Kithakithalu

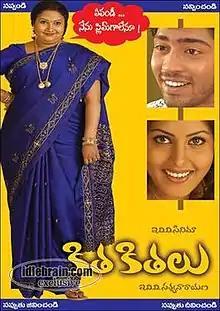
Theatrical release poster

Kithakithalu (Telugu: కితకితలు) is a 2006 Indian Telugu-language romantic comedy film starring Allari Naresh, Geetha Singh and Madhu Shalini. The film is made by Allari Naresh's home banner under the direction of his father E. V. V. Satyanarayana. It is based on the Tamil movie "Chinna Veedu" (1985). The film featured forty-two comedians in supporting roles.